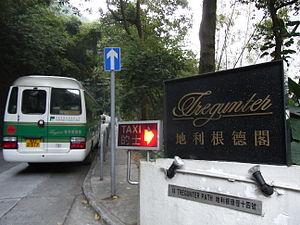
Les Tregunters Towers sont un ensemble de trois gratte-ciel construit en 1993 à Hong Kong. La Tregunter Tower III s'élève à 220 mètres pour 68 étages tandis que la Tregunter Tower I et la Tregunter Tower II, deux tours jumelles identiques, s'élèvent à 110 mètres pour 34 étages. Les trois immeubles abritent des logements.